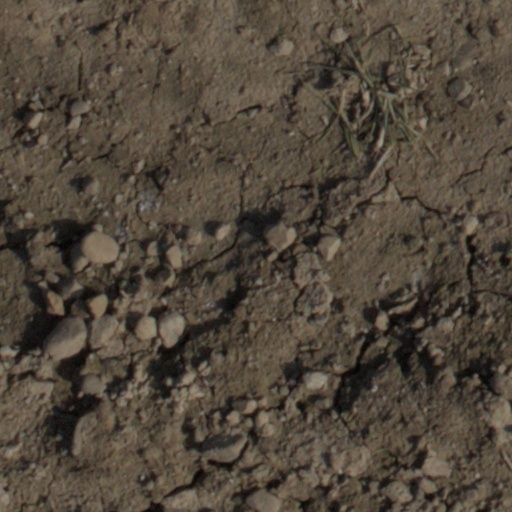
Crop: wheat